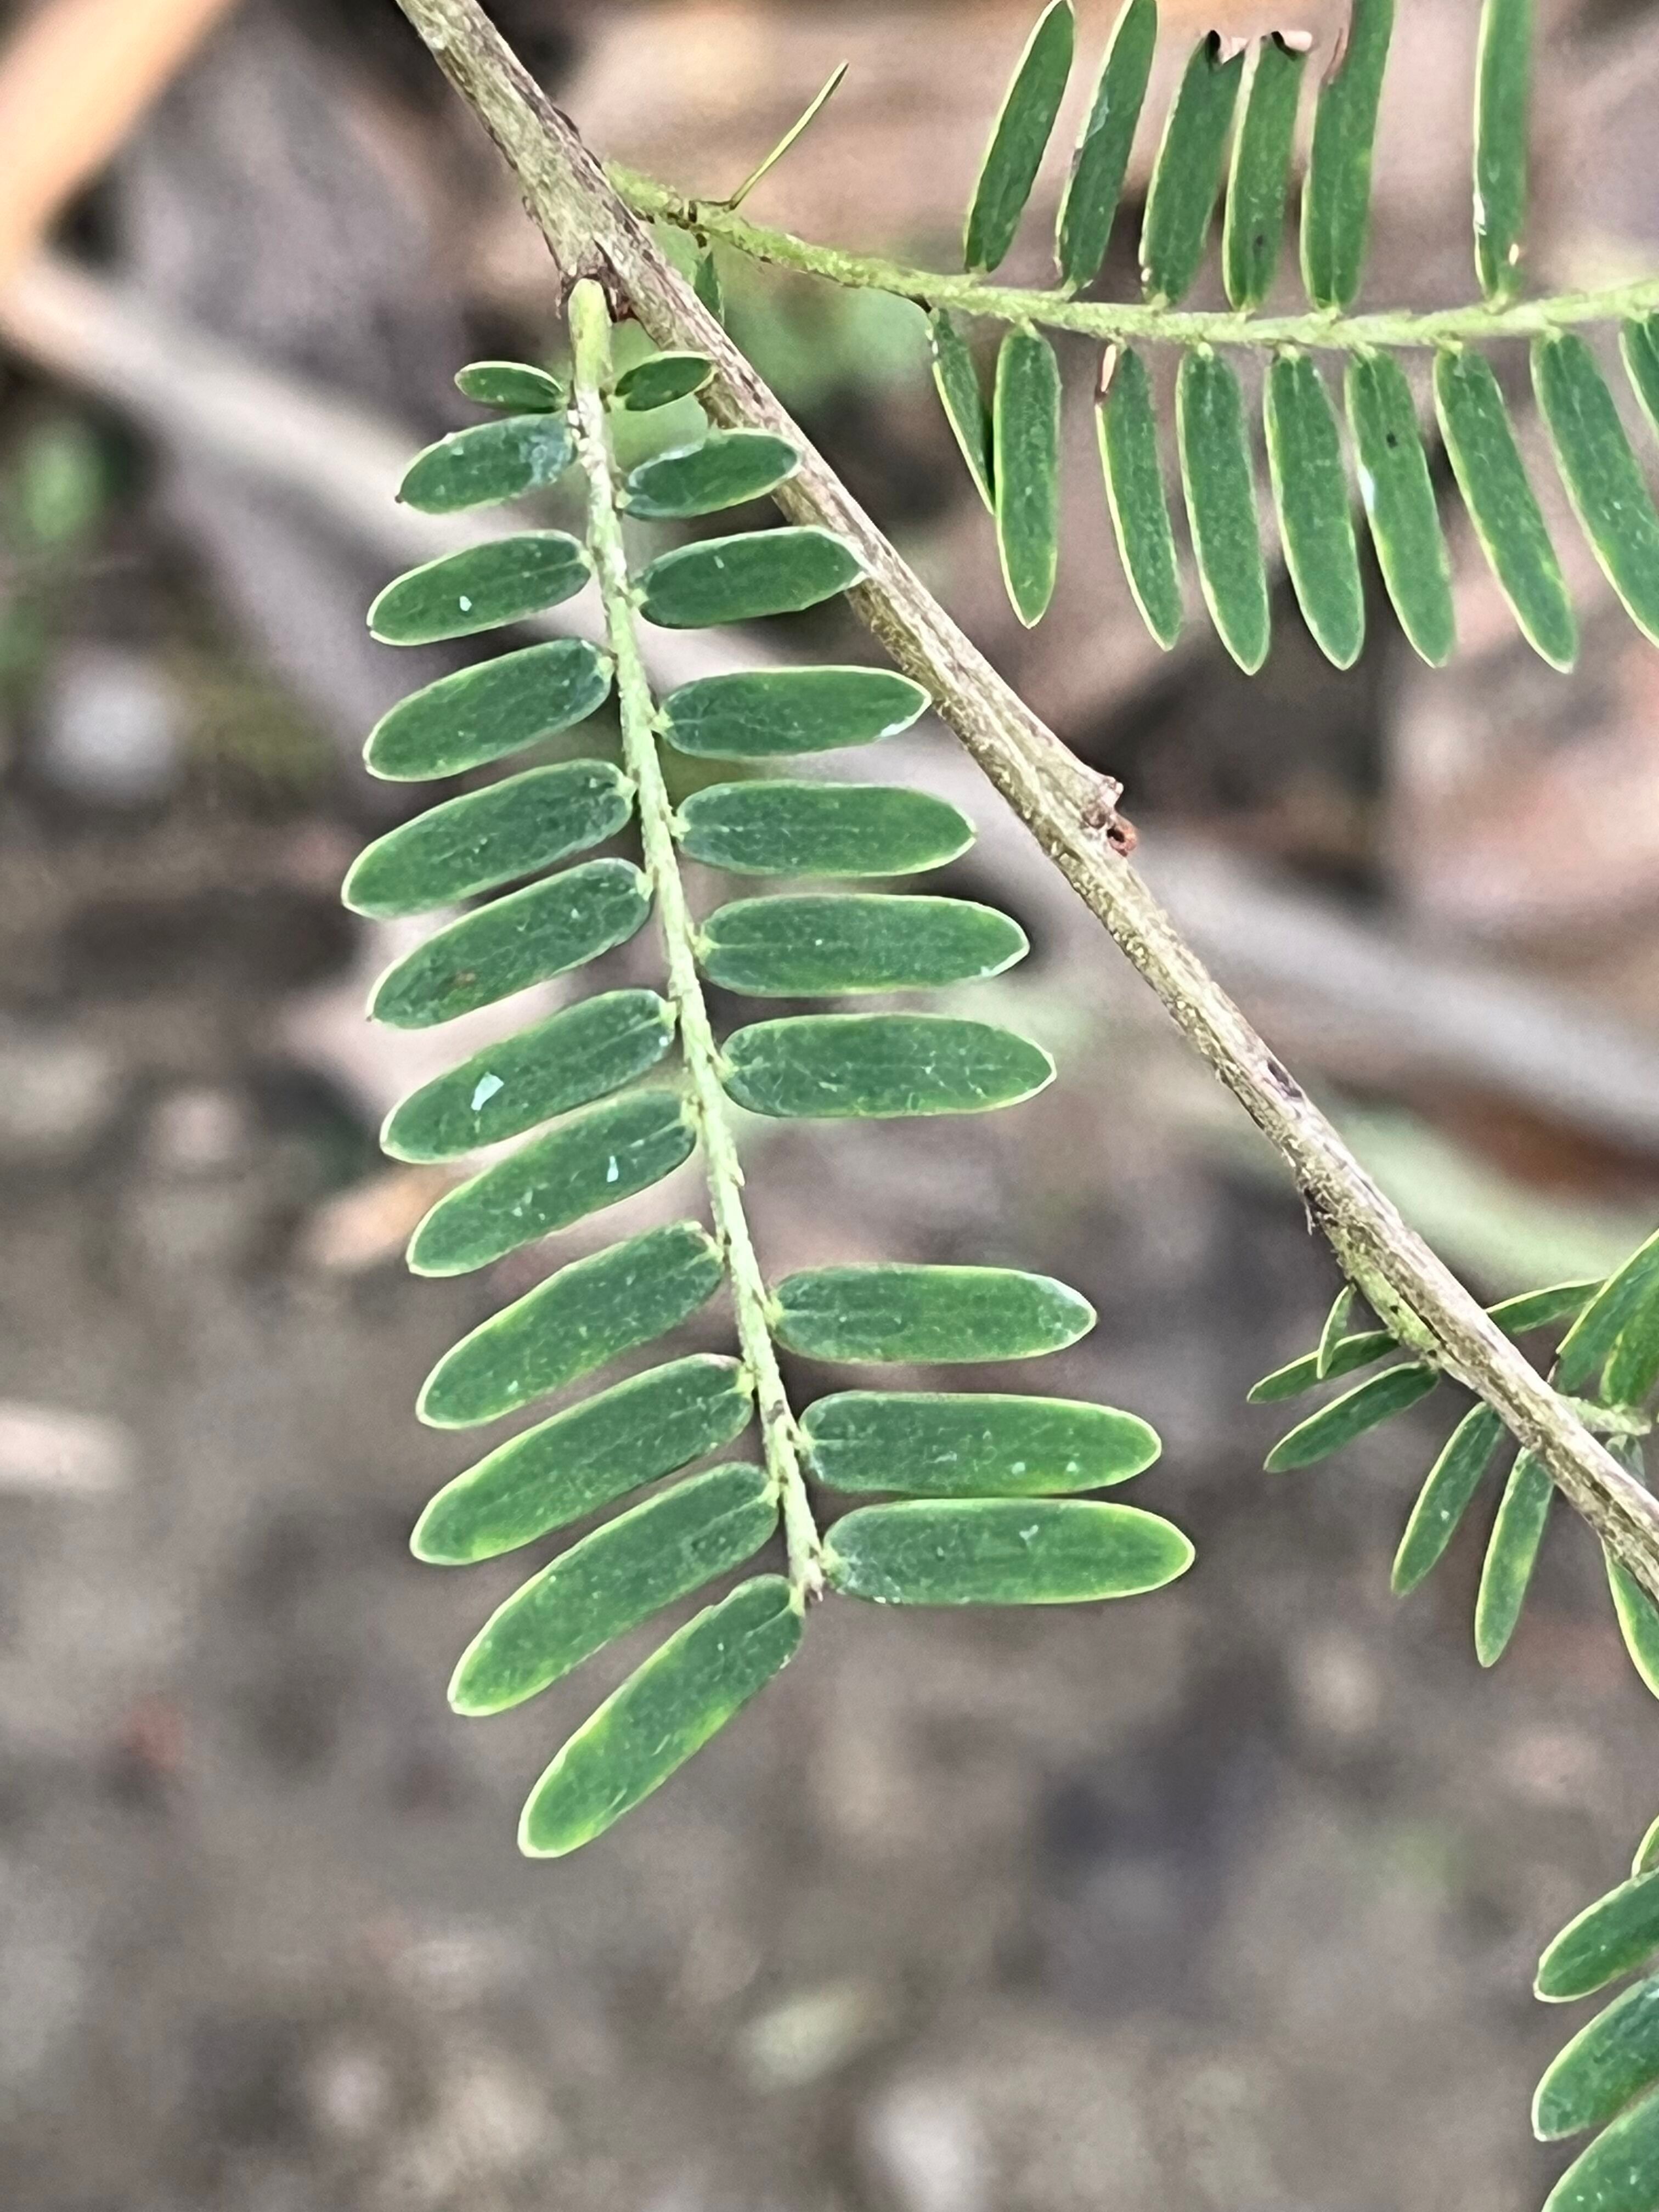
Plant species: phyllanthus-emblica